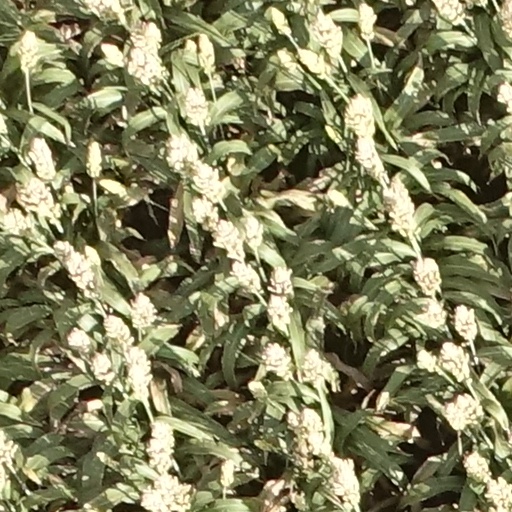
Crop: sorghum